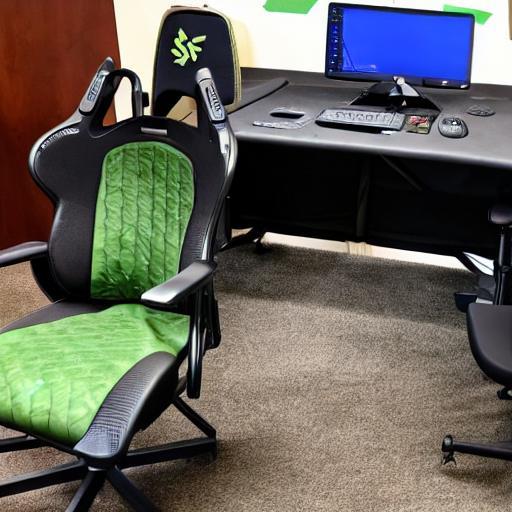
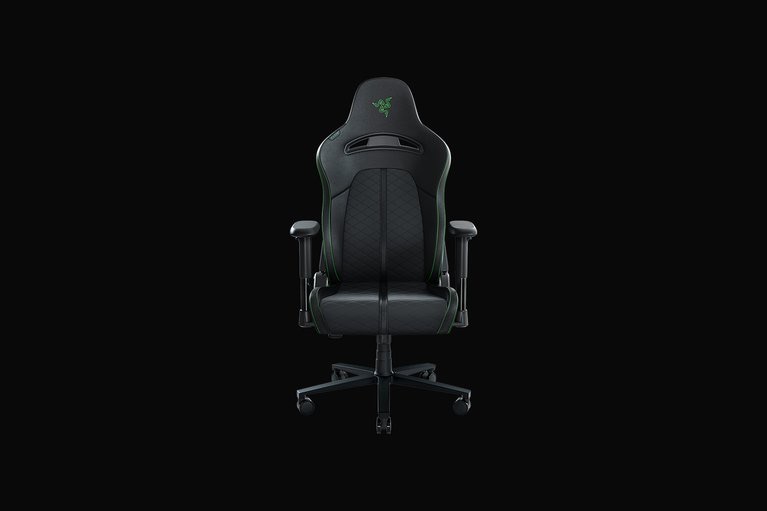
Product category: items_chair
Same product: no